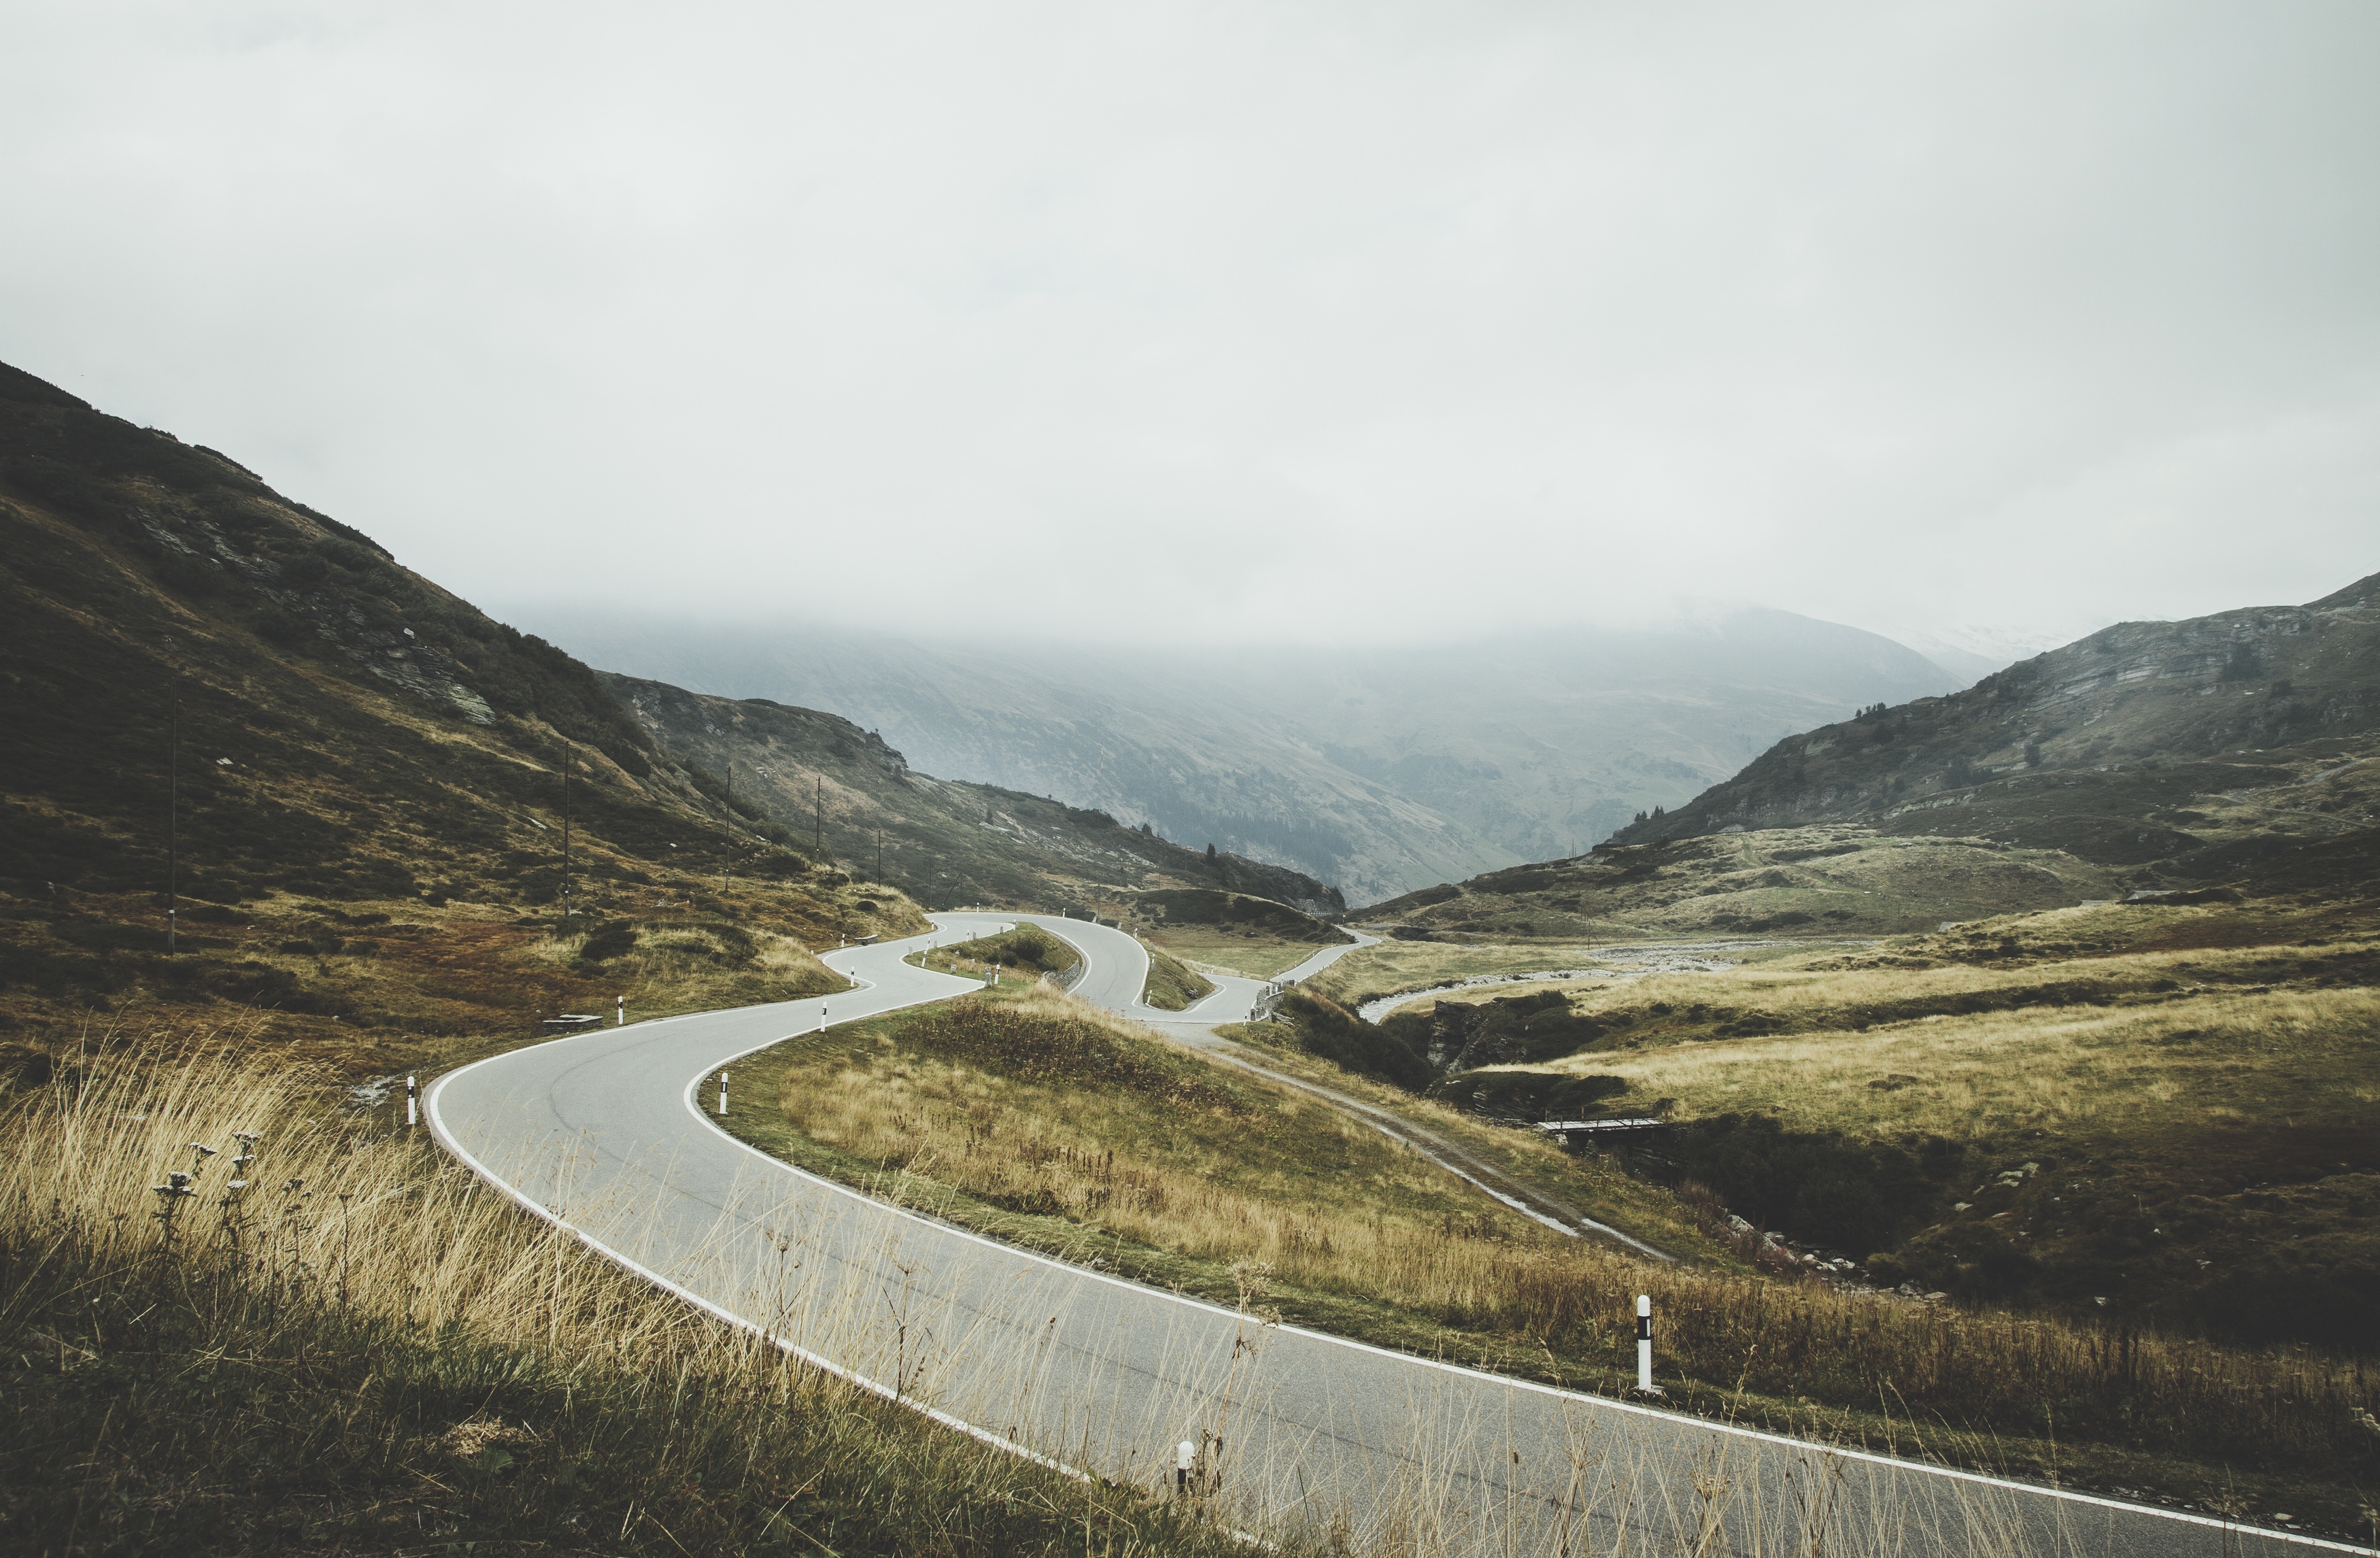
landscape, sea, nature, mountain, cloud, road, countryside, hill, lake, highway, valley, mountain range, country, scenic, journey, scenery, reservoir, highland, road trip, roadway, infrastructure, fell, loch, rural area, landform, mountain pass, mountainous landforms